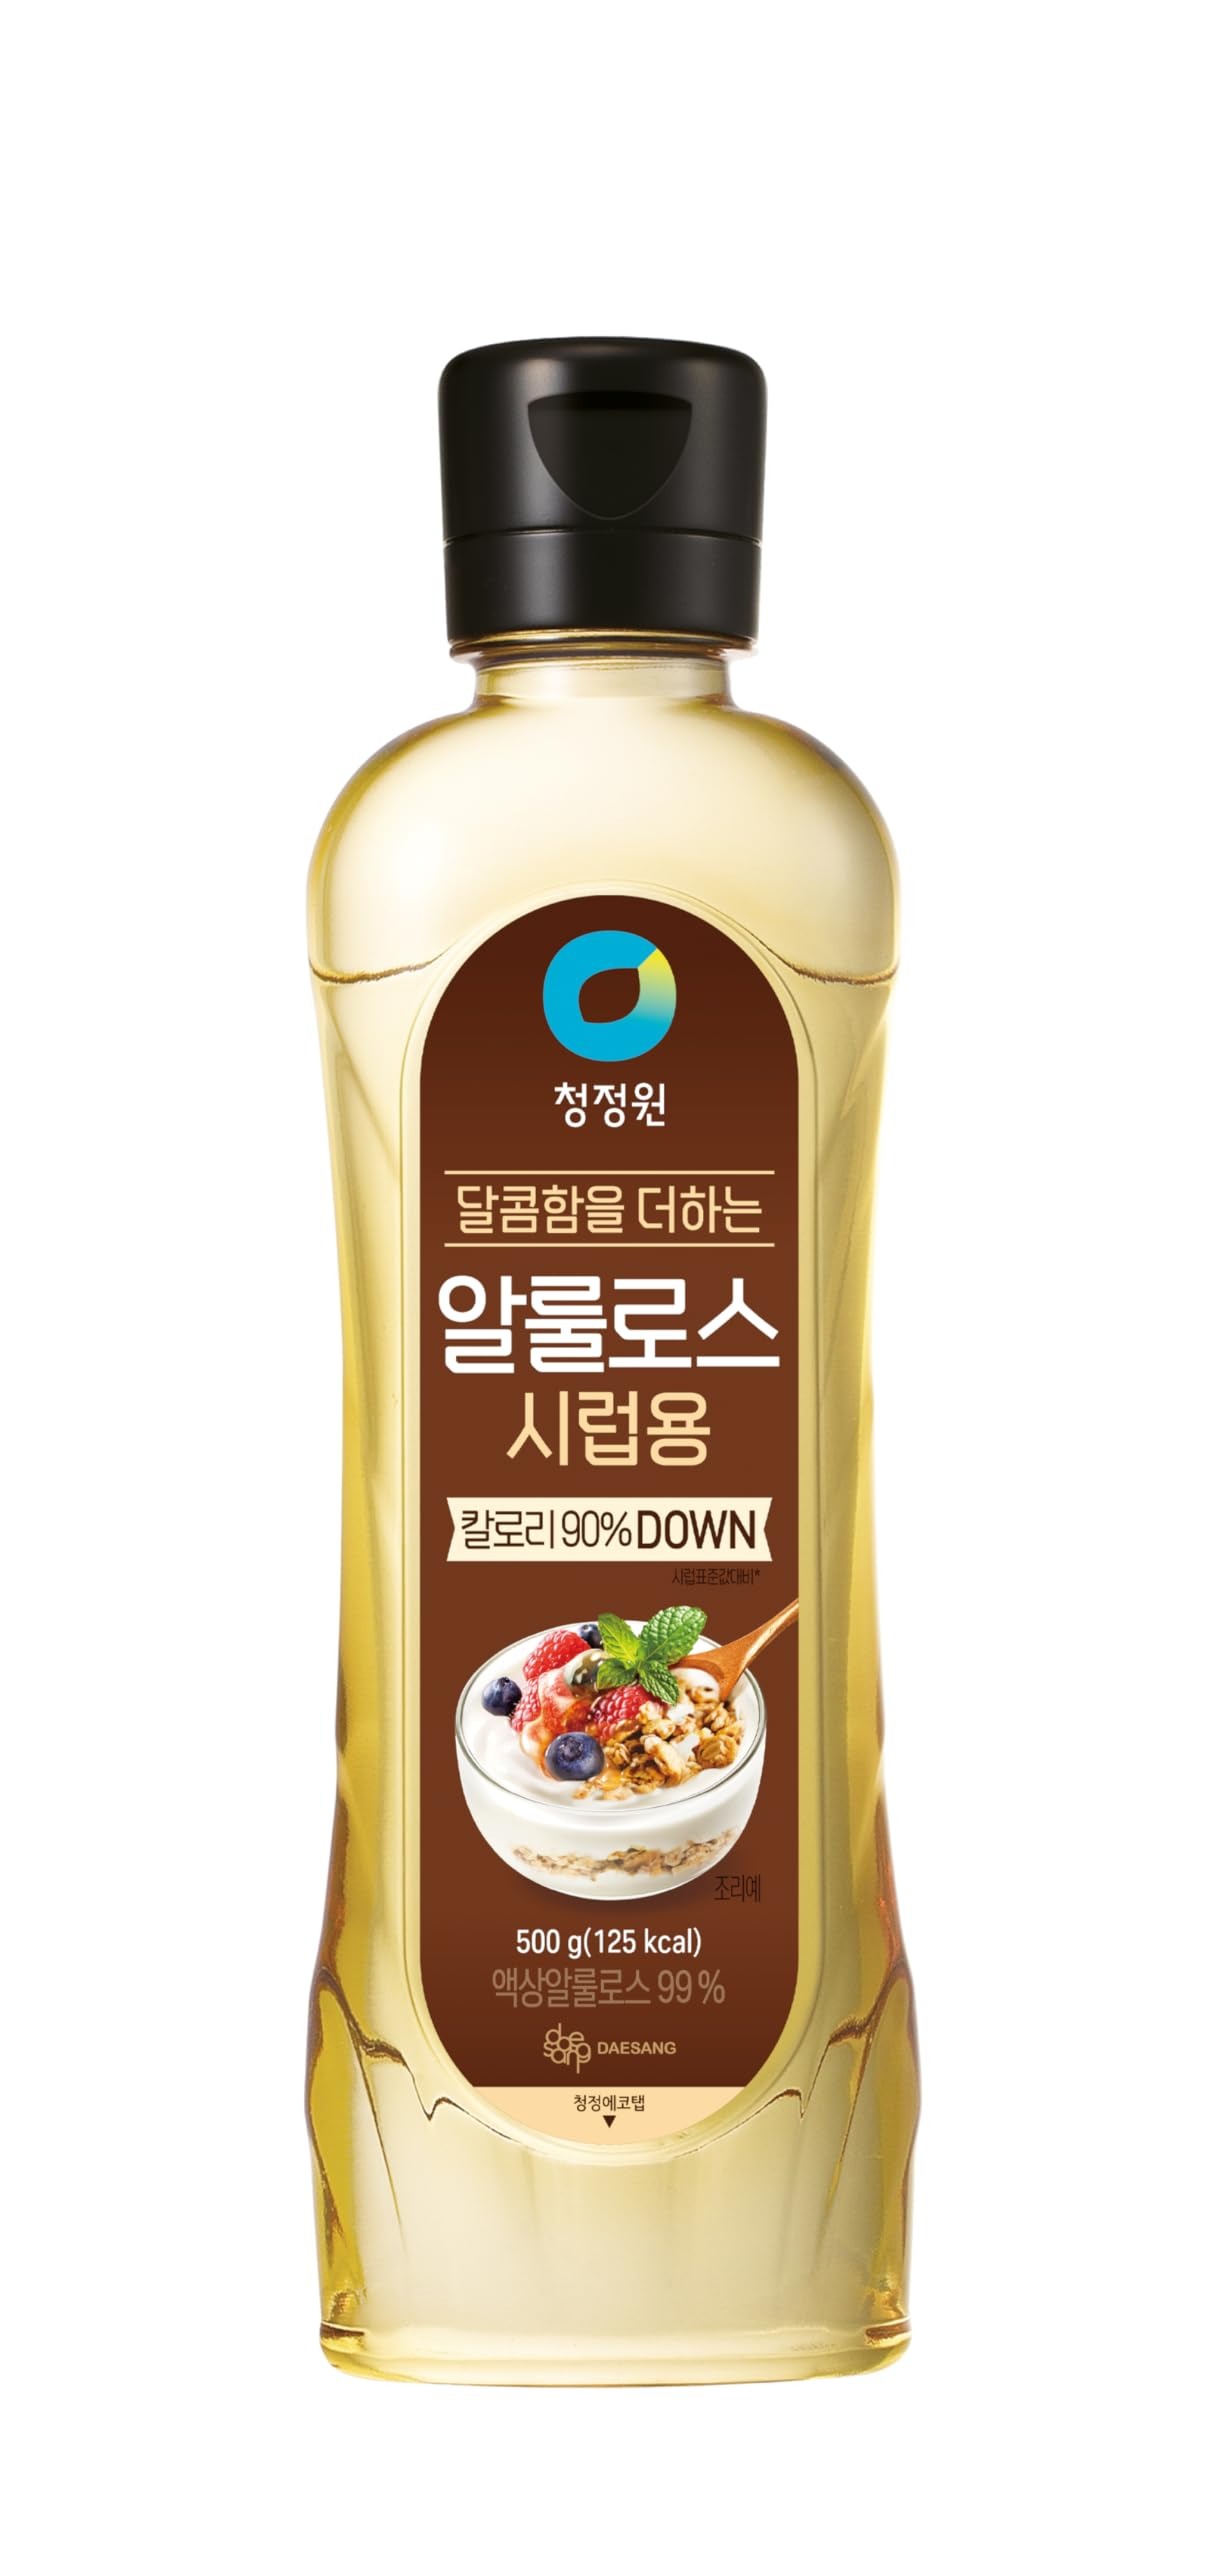
Item Name: Chung Jung One Allulose Syrup, Low-Calorie Sweetener, Sugar Substitute Perfect for Cooking, Baking, Drinks, and Desserts
Bullet Point 1: Low Calorie Sweetener: Enjoy guilt-free sweetness with 90% fewer calories than traditional syrups, perfect for anyone watching their calorie intake.
Bullet Point 2: Easy Pour Silicone Cap: Features a convenient silicone cap for precise pouring, allowing you to control the sweetness in every dish effortlessly.
Bullet Point 3: Perfect Sugar Substitute: Provides the same sweetness as sugar, making it ideal for cooking, baking, or adding to drinks without the extra calories.
Bullet Point 4: Smooth & Delicious: Enjoy a smooth, sweet syrup with no bitter aftertaste, ideal for creating rich flavors in all your favorite recipes.
Bullet Point 5: Keto & Diabetic-Friendly: With zero net carbs and low sugar, this allulose syrup is perfect for keto diets and those managing their sugar intake.
Product Description: Crafted for perfection, this low-calorie, keto-friendly sweetener delivers the natural sweetness of sugar without the carbs or guilt. With a smooth texture and an easy-pour bottle, it adds both elegance and convenience to every recipe, from baked goods to beverages. Elevate your culinary creations with a healthier, premium touch.
Value: 16.9
Unit: Fl Oz

Price: 19.95